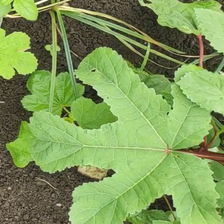
Weed species: Little_Mallow(Malva parviflora)